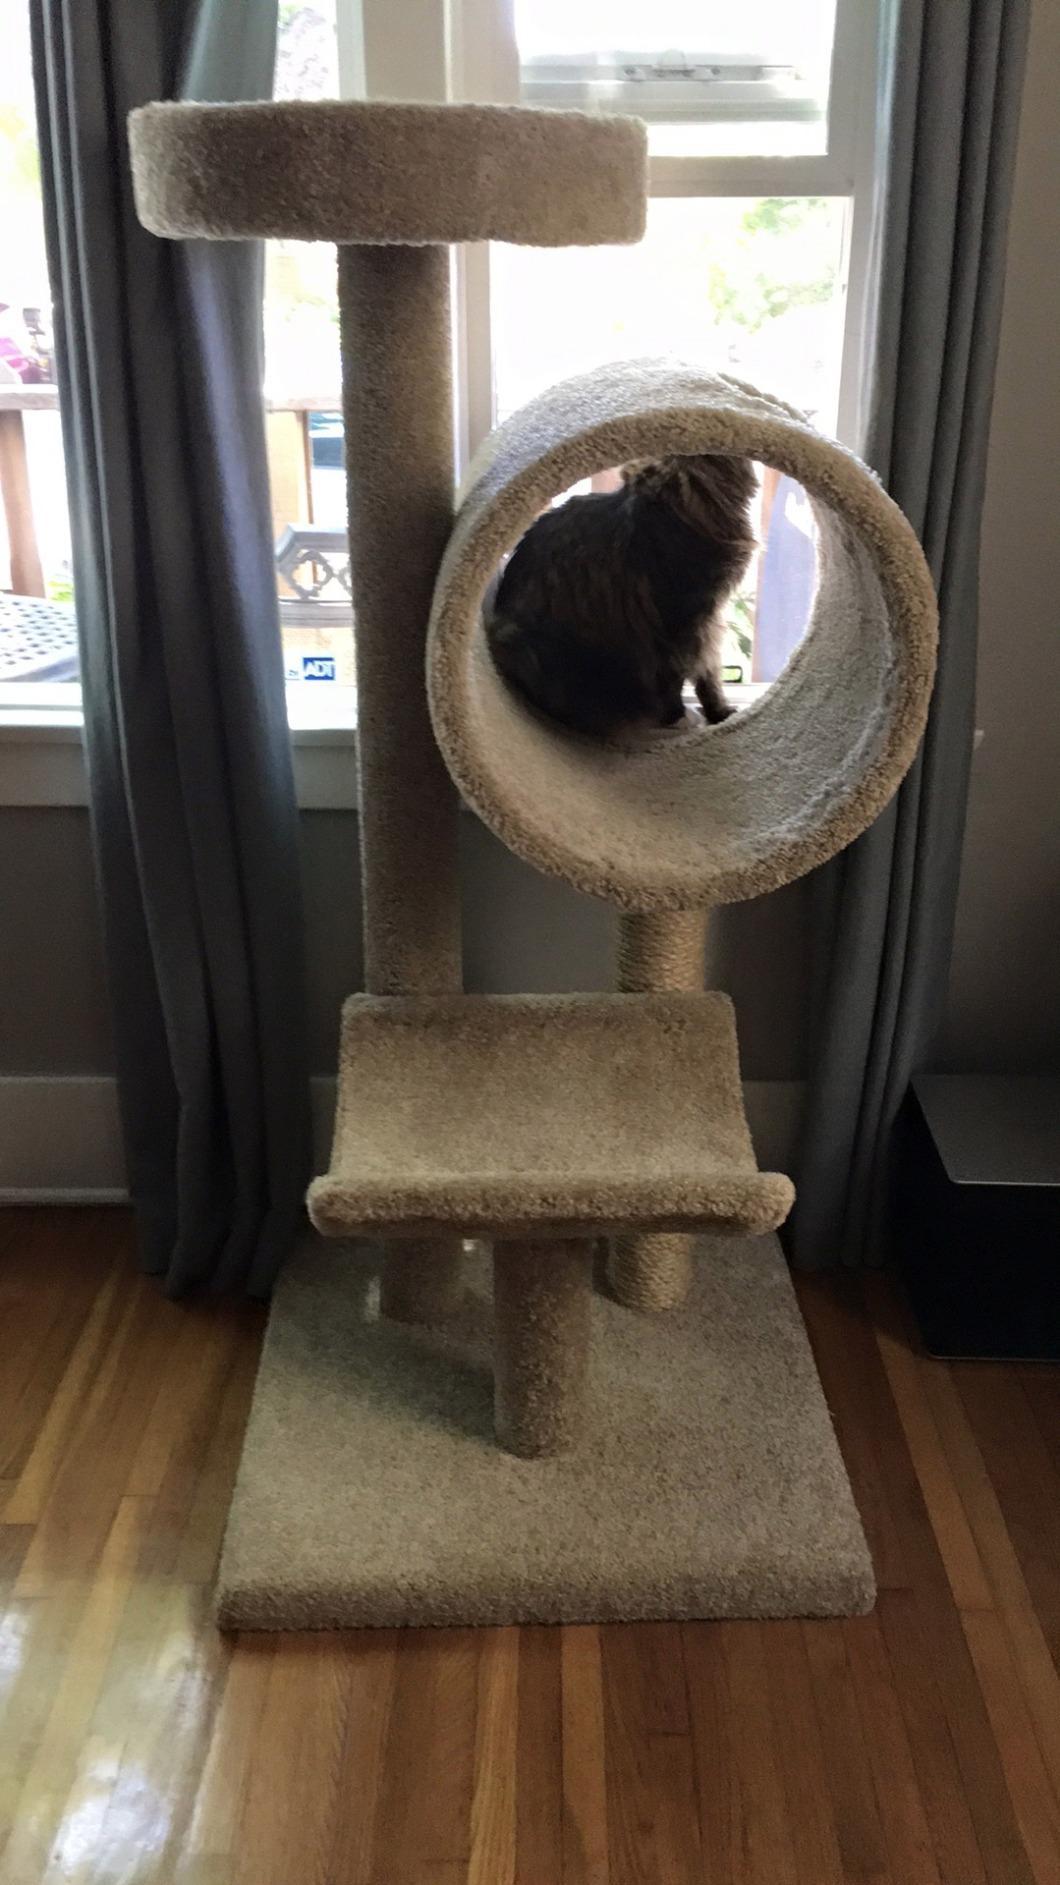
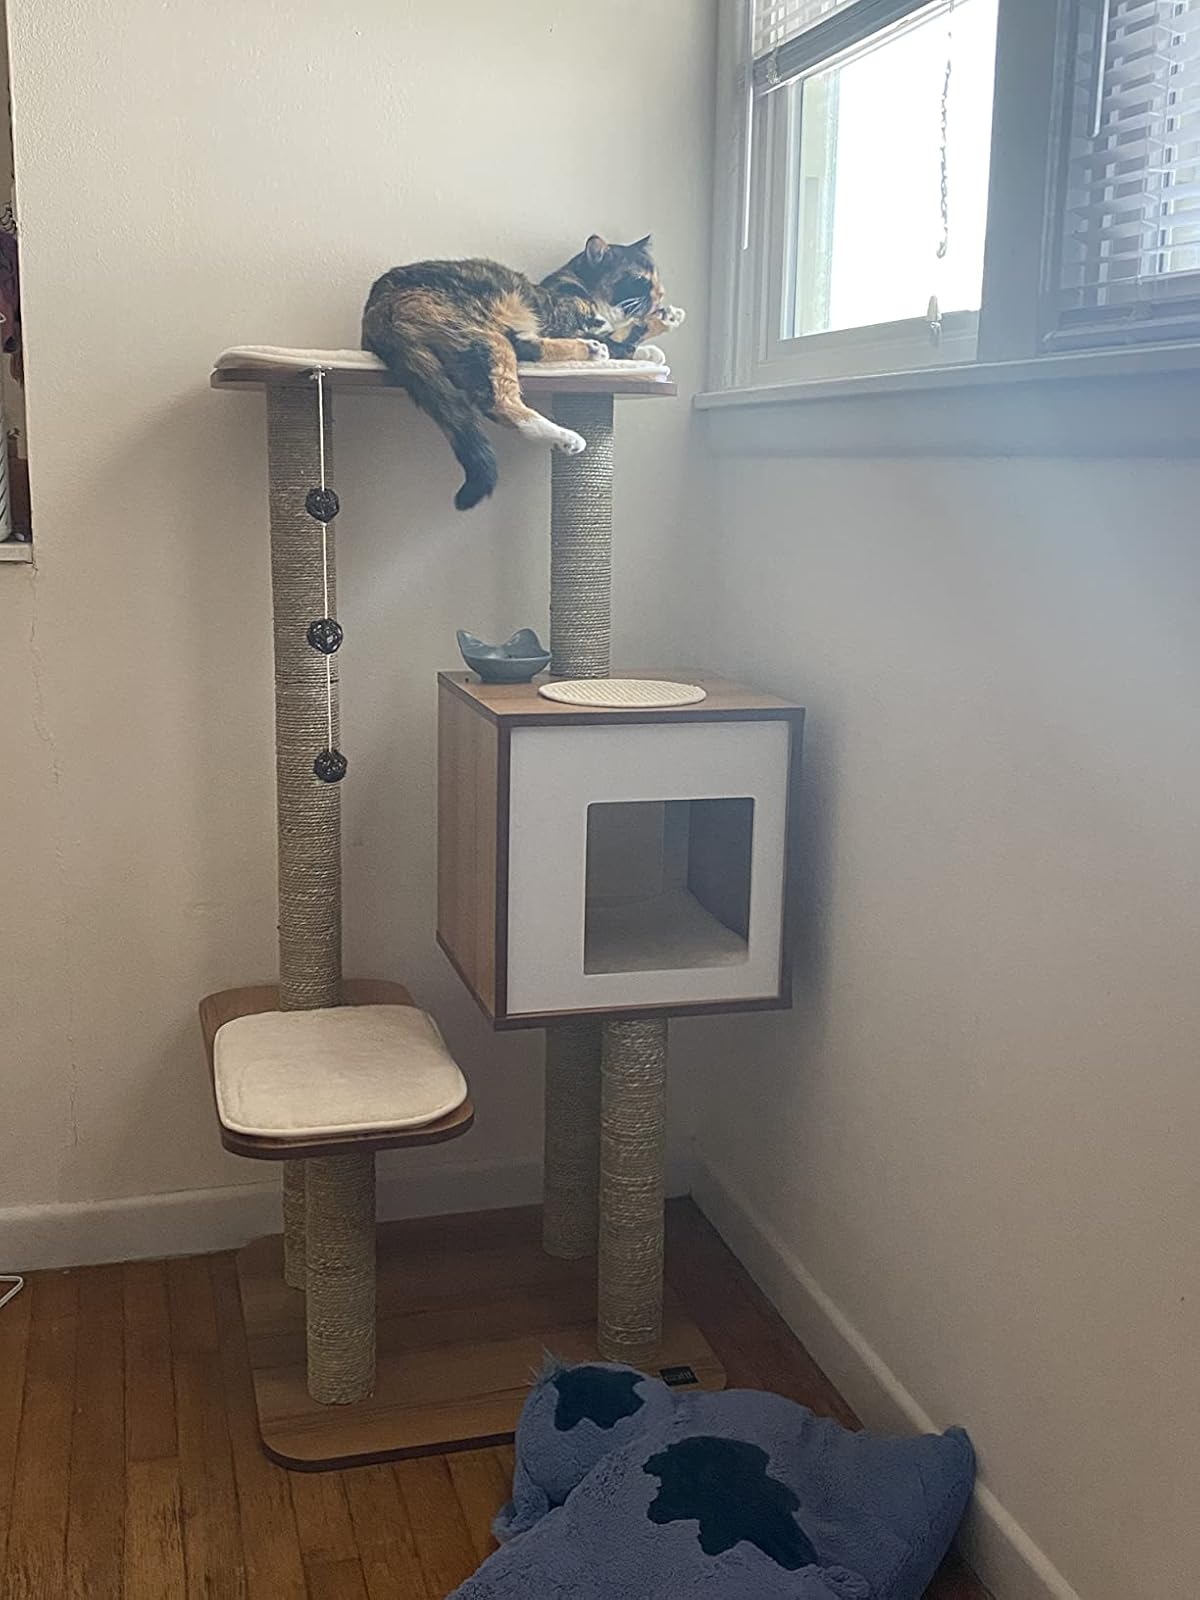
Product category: items_cat tree
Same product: no